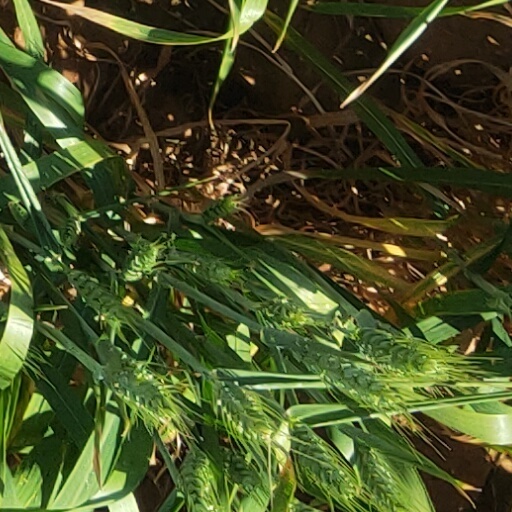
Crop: wheat